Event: Nepal Earthquake
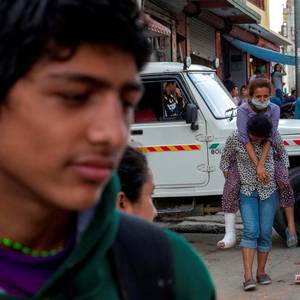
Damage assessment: damage